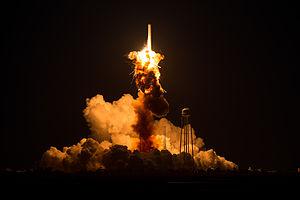
Explosion au décollage du vol Cygnus CRS Orb-3, le mardi 28 octobre 2014, sur le pas de tir de la Nasa en Virginie, aux États-Unis. Une fusée Antares, de la société américaine Orbital Sciences, devait envoyer en orbite un cargo spatial Cygnus qui transportait plus de deux tonnes d'équipements destinés à la station spatiale internationale, comprenant du matériel d'expérimentation scientifique, des pièces détachées, et des provisions pour l'équipage. Русский: Взрыв ракеты-носителя «Антарес» в ходе запуска Cygnus CRS Orb-3 28 октября 2014 года на американском космодроме Уоллопс в штате Виргиния. Português: O foguete Antares, com a espaçonave Cygnus a bordo, sofre uma explosão catastrófica após o lançamento, terça-feira, 28 de outubro de 2014, no Wallops Flight Facility da NASA, costa leste da Virgínia, Estados Unidos.
La gestion des risques d'un projet est un cas particulier de gestion des risques, appliquée dans le domaine de la gestion de projet.